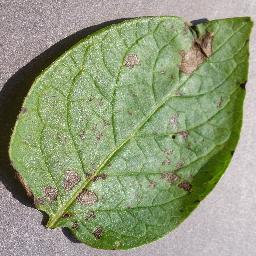
Etiqueta: Tizon_Temprano